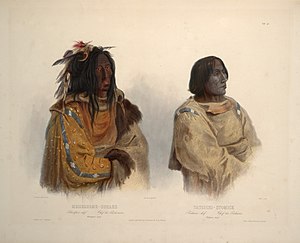
Blackfoot
Maleri af Karl Bodmer forestillende to Blacfoot høvdinge (ca. 1840).
"Blackfoot er en samlebetegnelse for fire stammer af oprindelige amerikanere, der under ét kaldes The Blackfoot Confederacy, eller Niisitapi på deres eget sprog, hvilket betyder ""Det originale folk"". Tre af stammerne bor i provinsen Alberta i Canada, og en stamme bor i det nordlige Montana i USA.